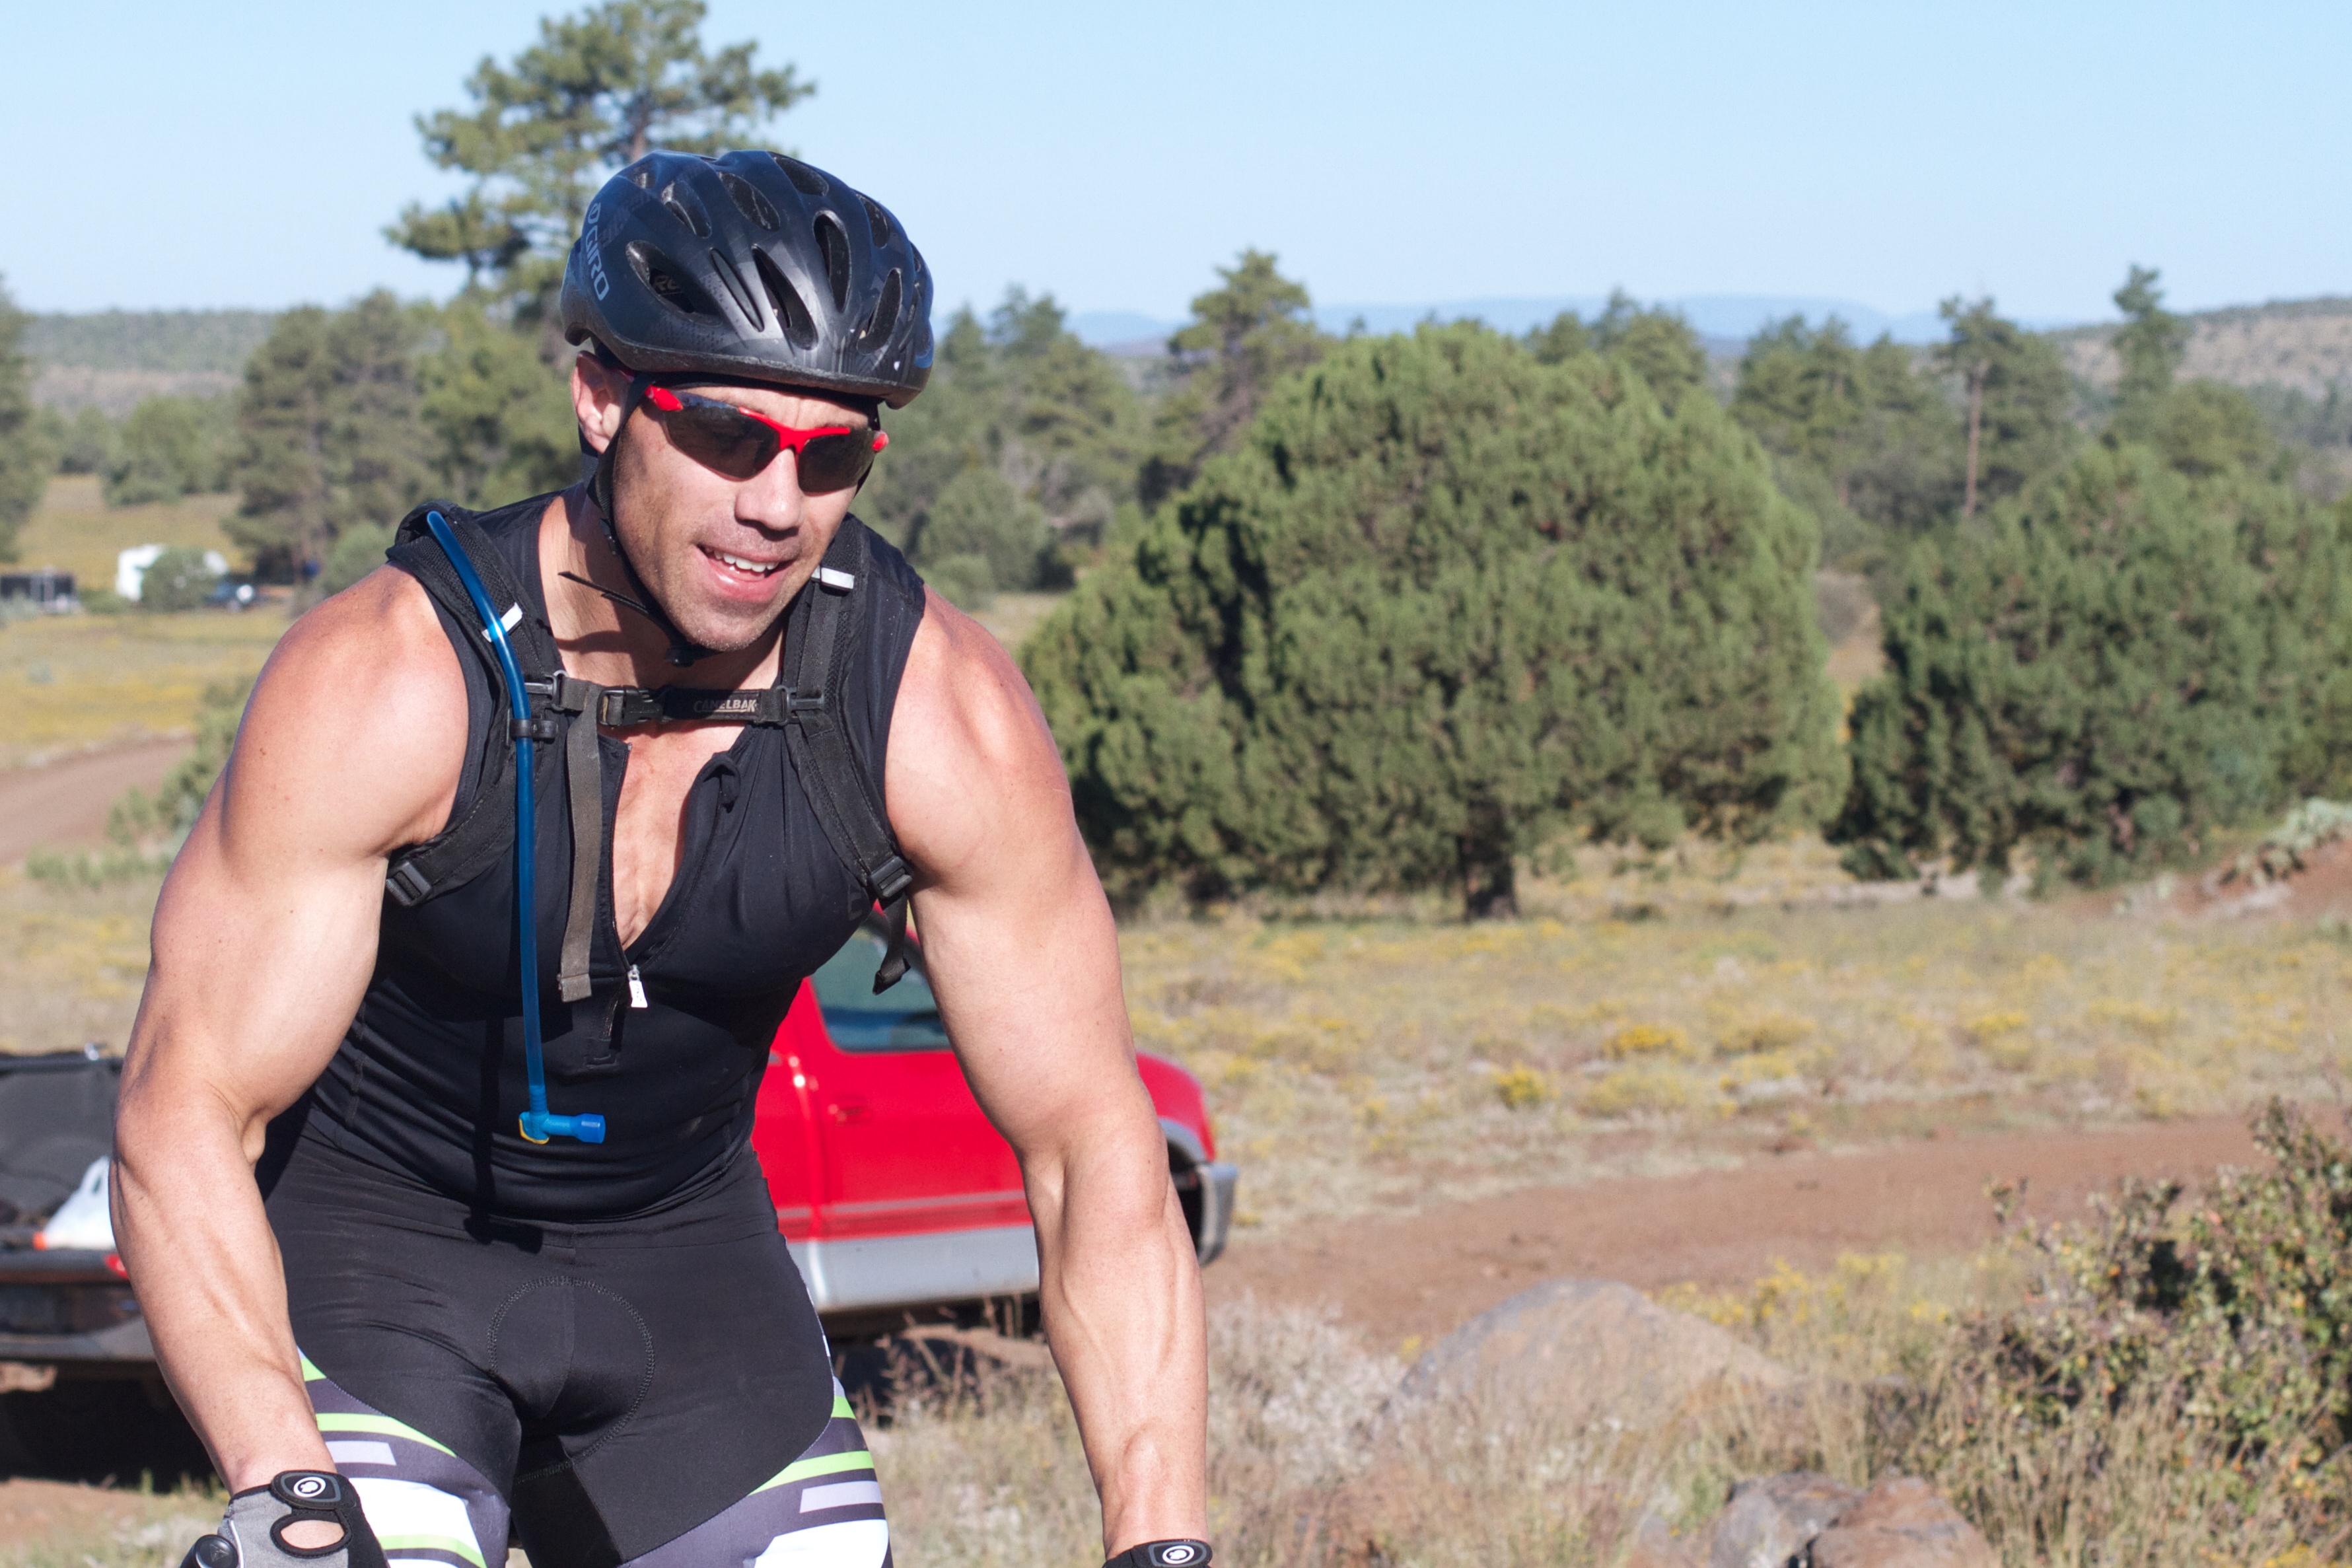
mountain bike, cycling, race, sports, fotr, triathlon, mountain biking, endurance sports, ultramarathon, duathlon